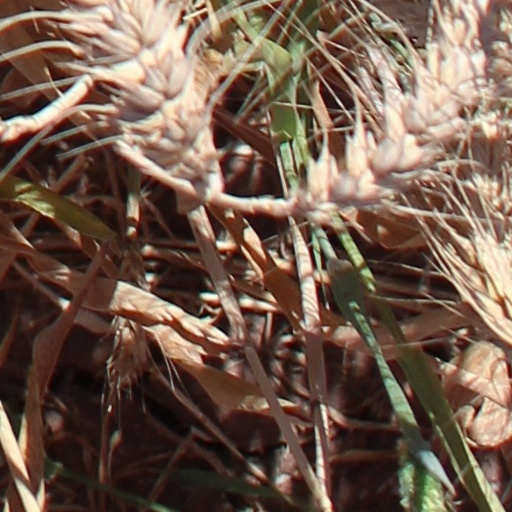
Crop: wheat